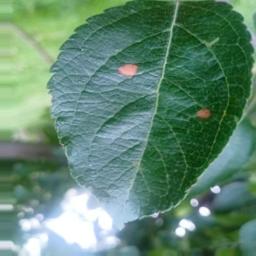
Label: Alternaria